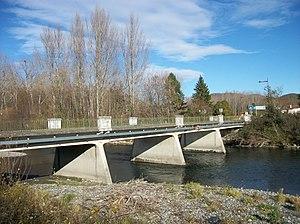
Construit en 1933, le pont sur la Garonne permet de rejoindre via un rond point Barbazan et la route nationale 125
Loures-Barousse est une commune française située dans le département des Hautes-Pyrénées, en région Occitanie.